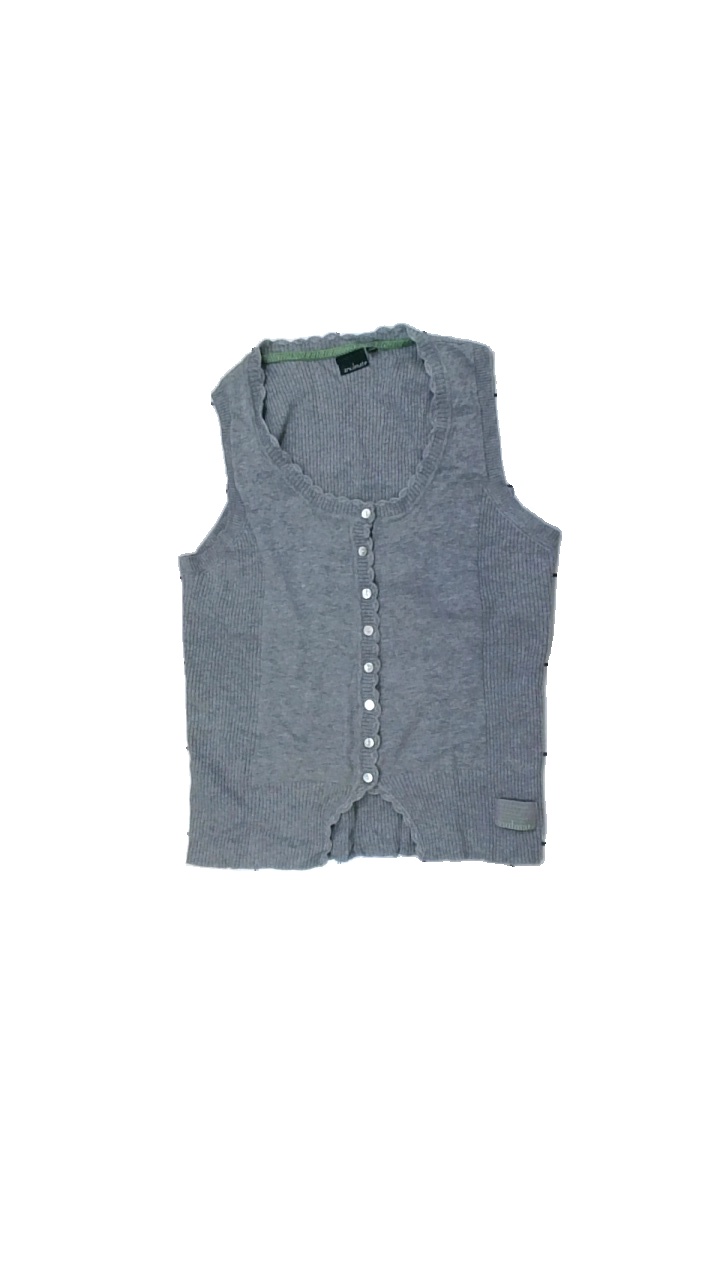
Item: Top (Ladies)
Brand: Zoulmate
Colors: Grey
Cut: Regular, C-collar
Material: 68% nylon, 32% cotton
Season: All
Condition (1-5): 3
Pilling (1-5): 3
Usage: Reuse
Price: <50